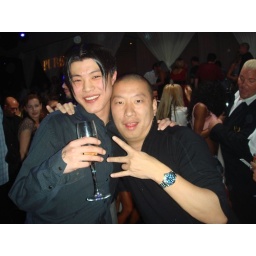
East coast boys in vegas